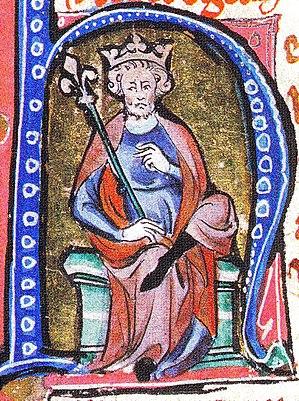
La liste des monarques d'Angleterre réunit les rois et reines qui ont régné sur le royaume d'Angleterre de sa création au début du Xᵉ siècle jusqu'à sa disparition en 1707.